François Huber

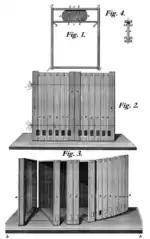
François Huber's Folio Hive

Huber became interested in honey bees after being read the works of René de Réaumur and Charles Bonnet. He also had a conversation with the latter who was also based in Geneva. His curiosity was focused on the history of these insects. His initial desire was to verify some facts and then fill in missing information. Since he was now blind, he had to rely on the help of others. This included his wife but also his servant François Burnens, who was fully devoted to his master. François Burnens (1760–1837) was the son of peasants from Oulens-sous-Échallens from the Canton of Vaud who arrived in 1780. Huber taught him how to observe and directed him through questioning. He used his memories of his youth and the testimonials of his wife and friends.